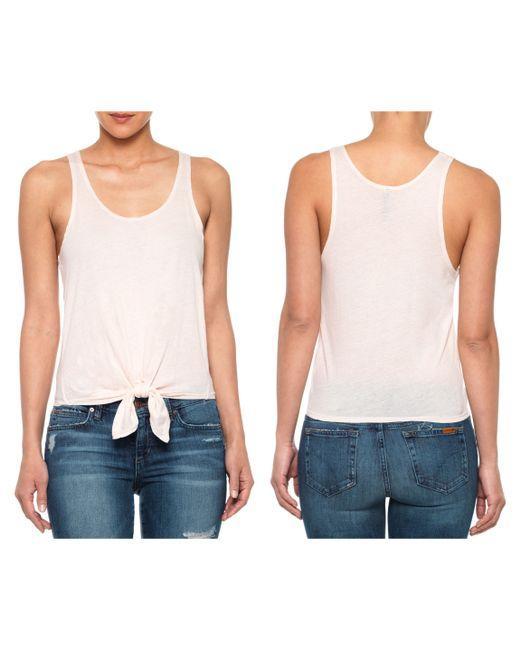
Ärmelloses Tanktop mit Rundhalsausschnitt für Damen